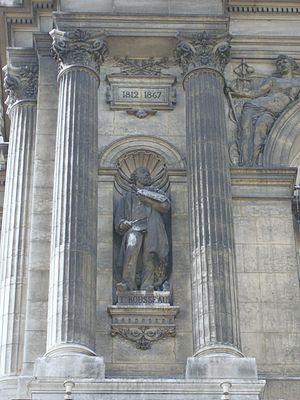
Les statues des façades de l'hôtel de ville de Paris représentent des personnages marquants de la ville de Paris, artistes, savants, personnalités politiques, industriels.